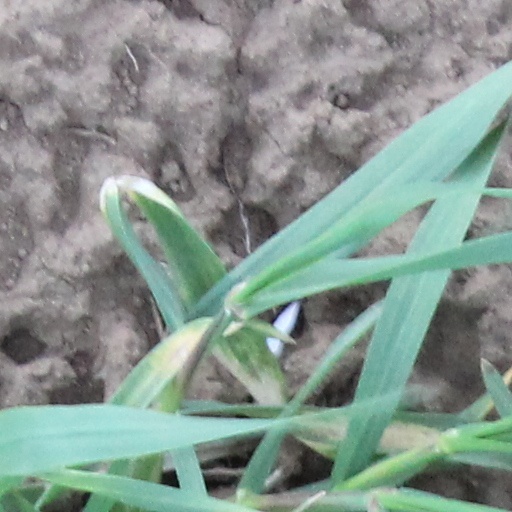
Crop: wheat